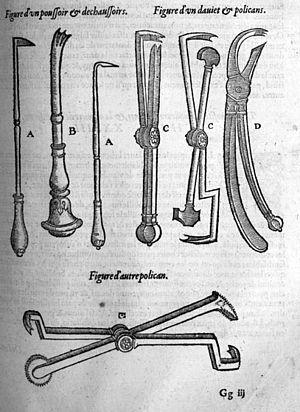
L'histoire de la médecine est la branche de l'histoire consacrée à l'étude des connaissances et des pratiques médicales et chirurgicales au cours du temps.
Ambroise Paré, né vers 1510 au Bourg-Hersent, près de Laval, et mort le 20 décembre 1590 à Paris, est un chirurgien et anatomiste français.
L’histoire de la médecine dentaire est une partie de l'histoire de la médecine, et l'étude des développements historiques de la médecine dentaire, y compris des biographies des personnes qui ont influencé la médecine dentaire de leur temps. Cette histoire s'étend très loin dans le passé. Ainsi, au Danemark, la preuve de l'ouverture d'une molaire remonte au néolithique. Le traitement conservatoire des dents chez les anciens paysans du Pakistan a pu être prouvé dans l'intervalle de 7 000 à 5 500 ans av. J.C, et ce avec l'intention de « réparer » les dents, et éventuellement même de combler les cavités. Depuis les Sumériens, on a cru jusqu'aux temps modernes qu'un ver dans la dent était responsable de la carie. Les premiers travaux sur la technique dentaire ont été faits au milieu du Iᵉʳ millénaire av. J.-C. par les Étrusques et les Phéniciens. L'influence des savants romains et grecs a été déterminante au Moyen Âge tant dans le monde chrétien que dans le monde arabe.